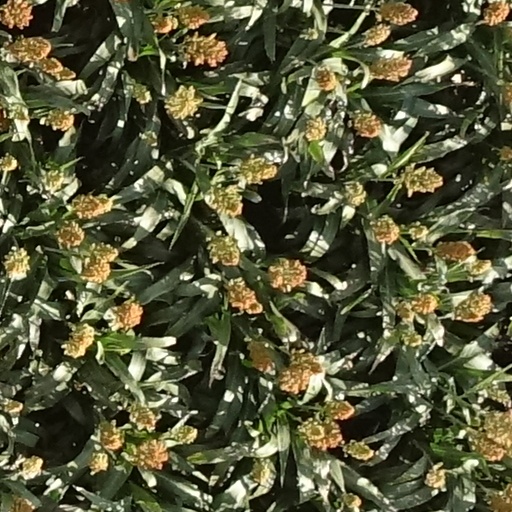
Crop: sorghum